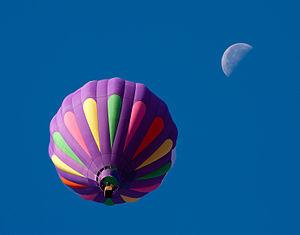
Une montgolfière et la lune.